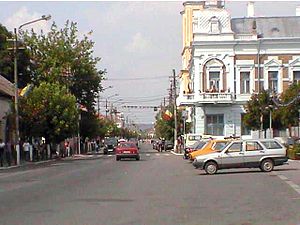
Gherla
Gherla er en by i Cluj distrikt, Transsylvanien i Rumænien. Gherla har 20.982 indbyggere.